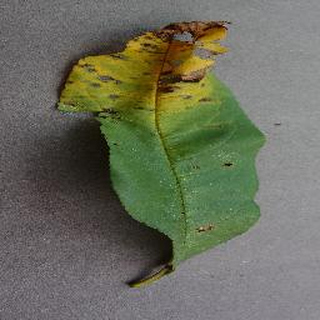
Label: peach_bacterial_spot